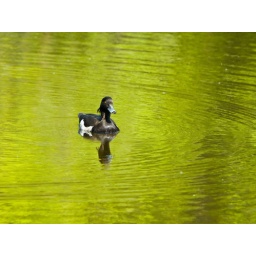
A male Tufted duck (Aythya fuligula) in a small pond